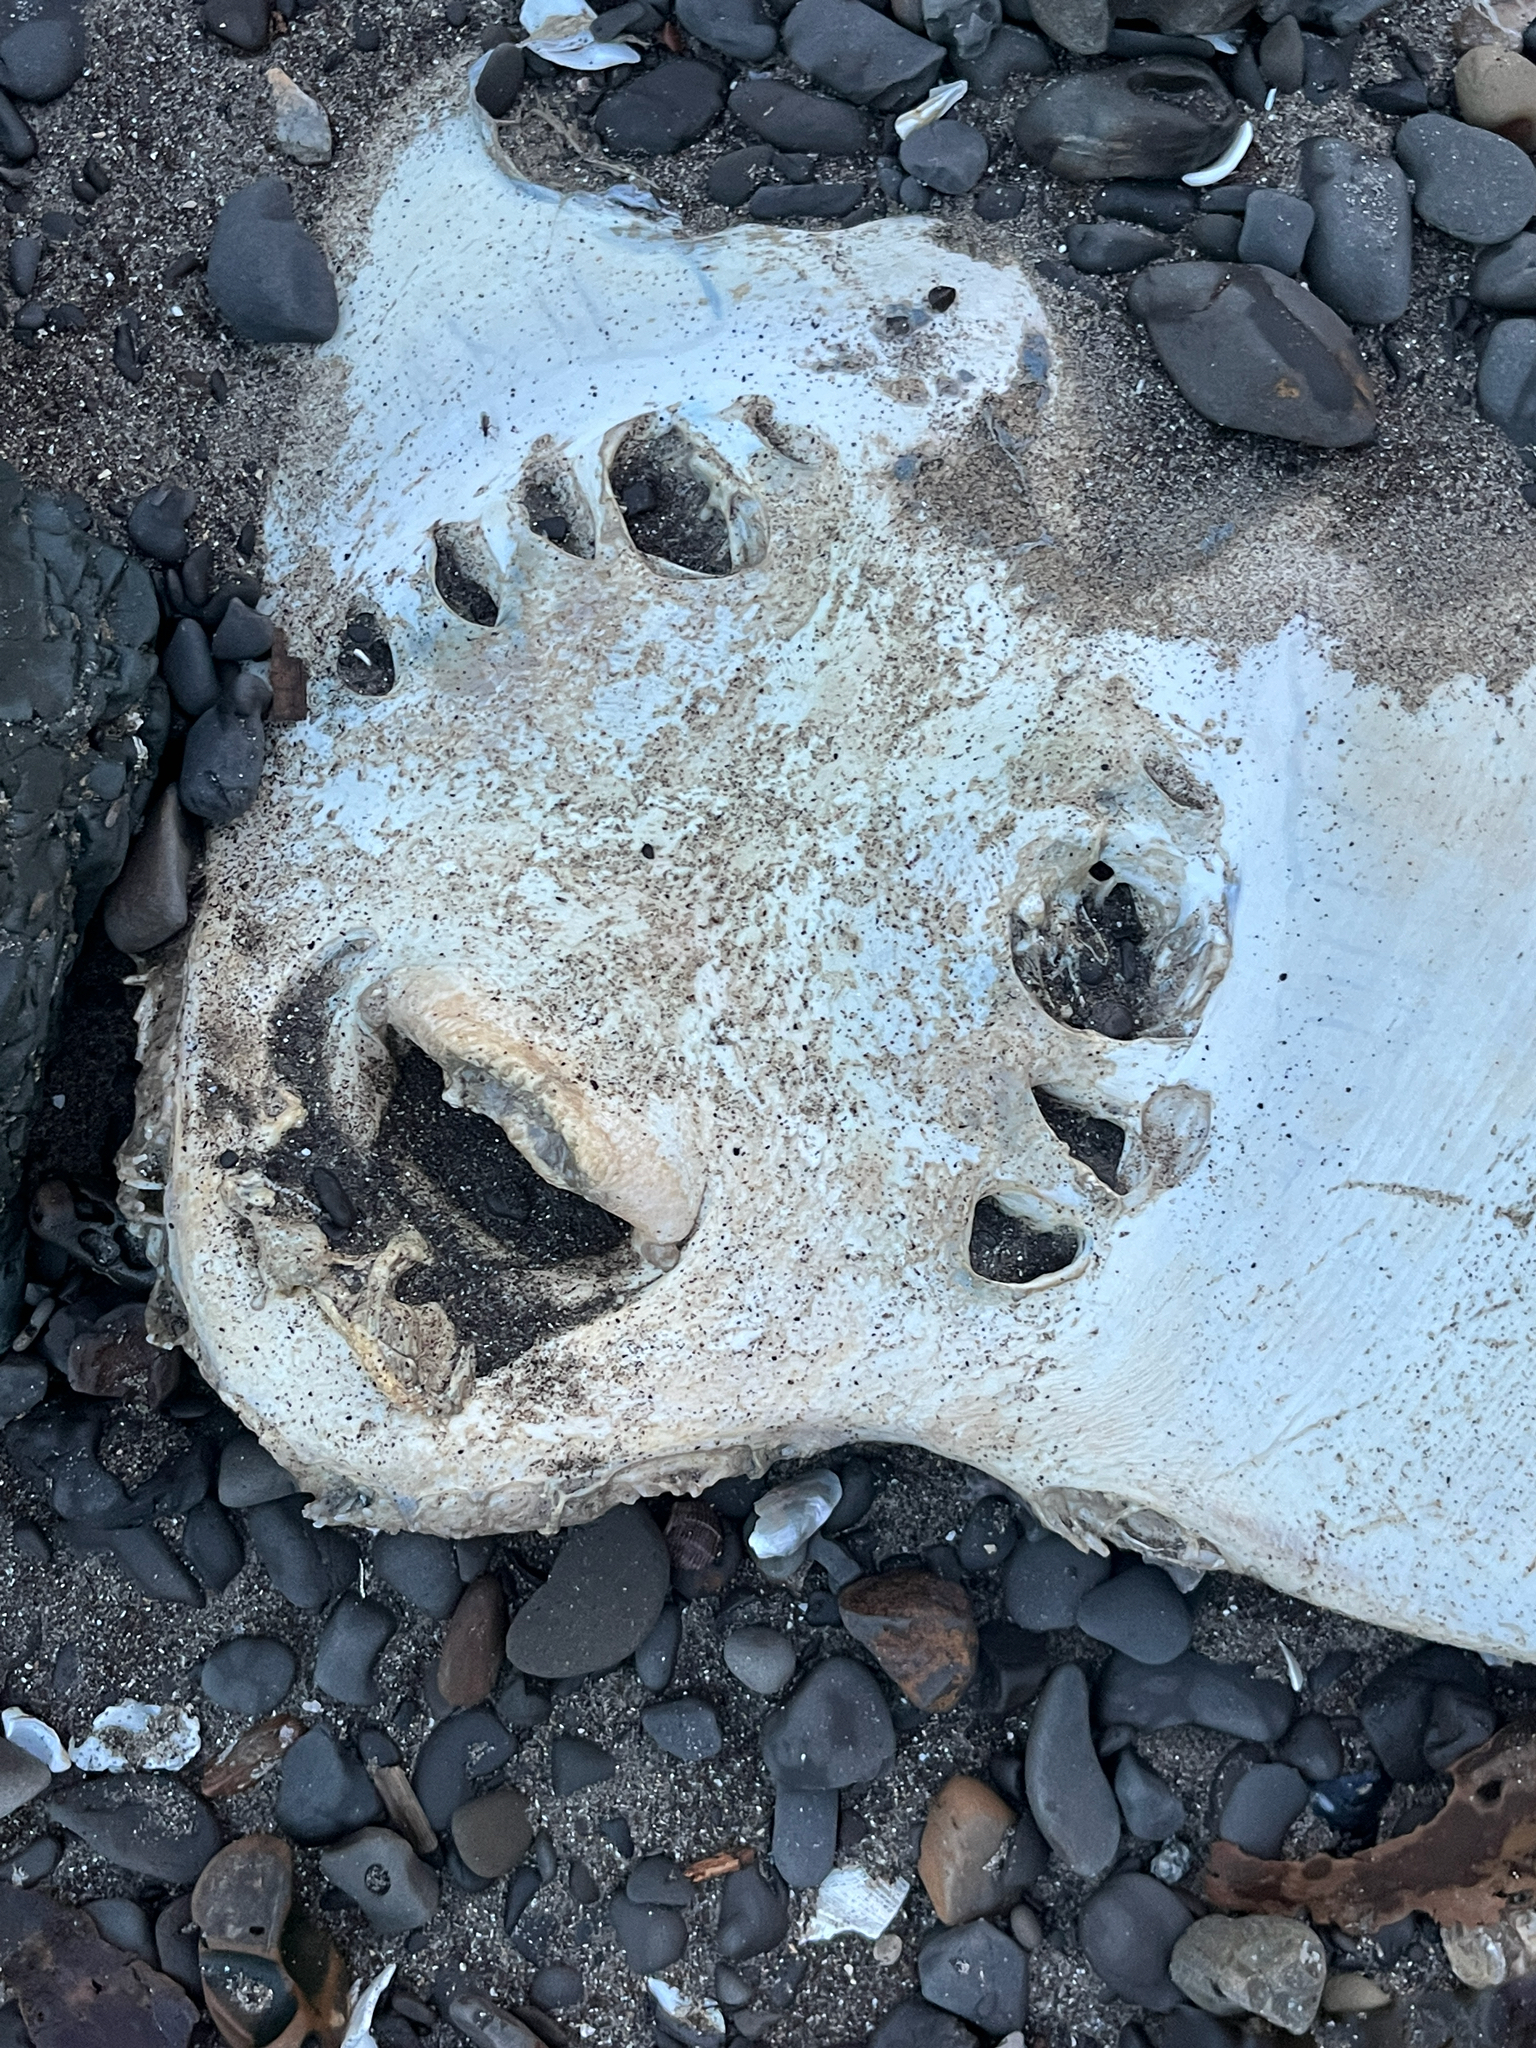
fish (species not among the labelled classes)